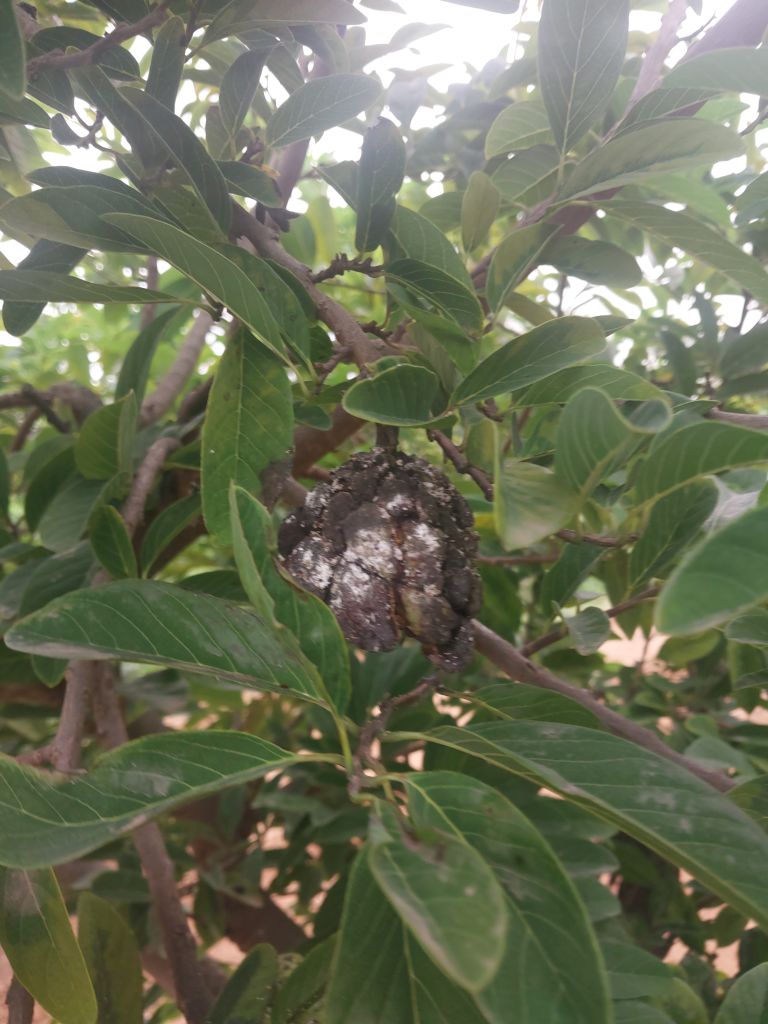
Disease label: Diplodia Rot